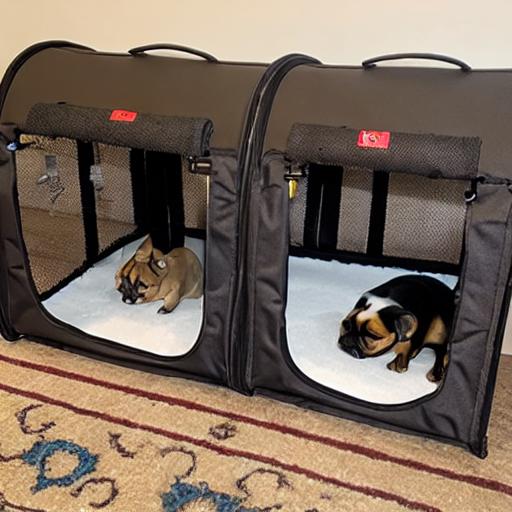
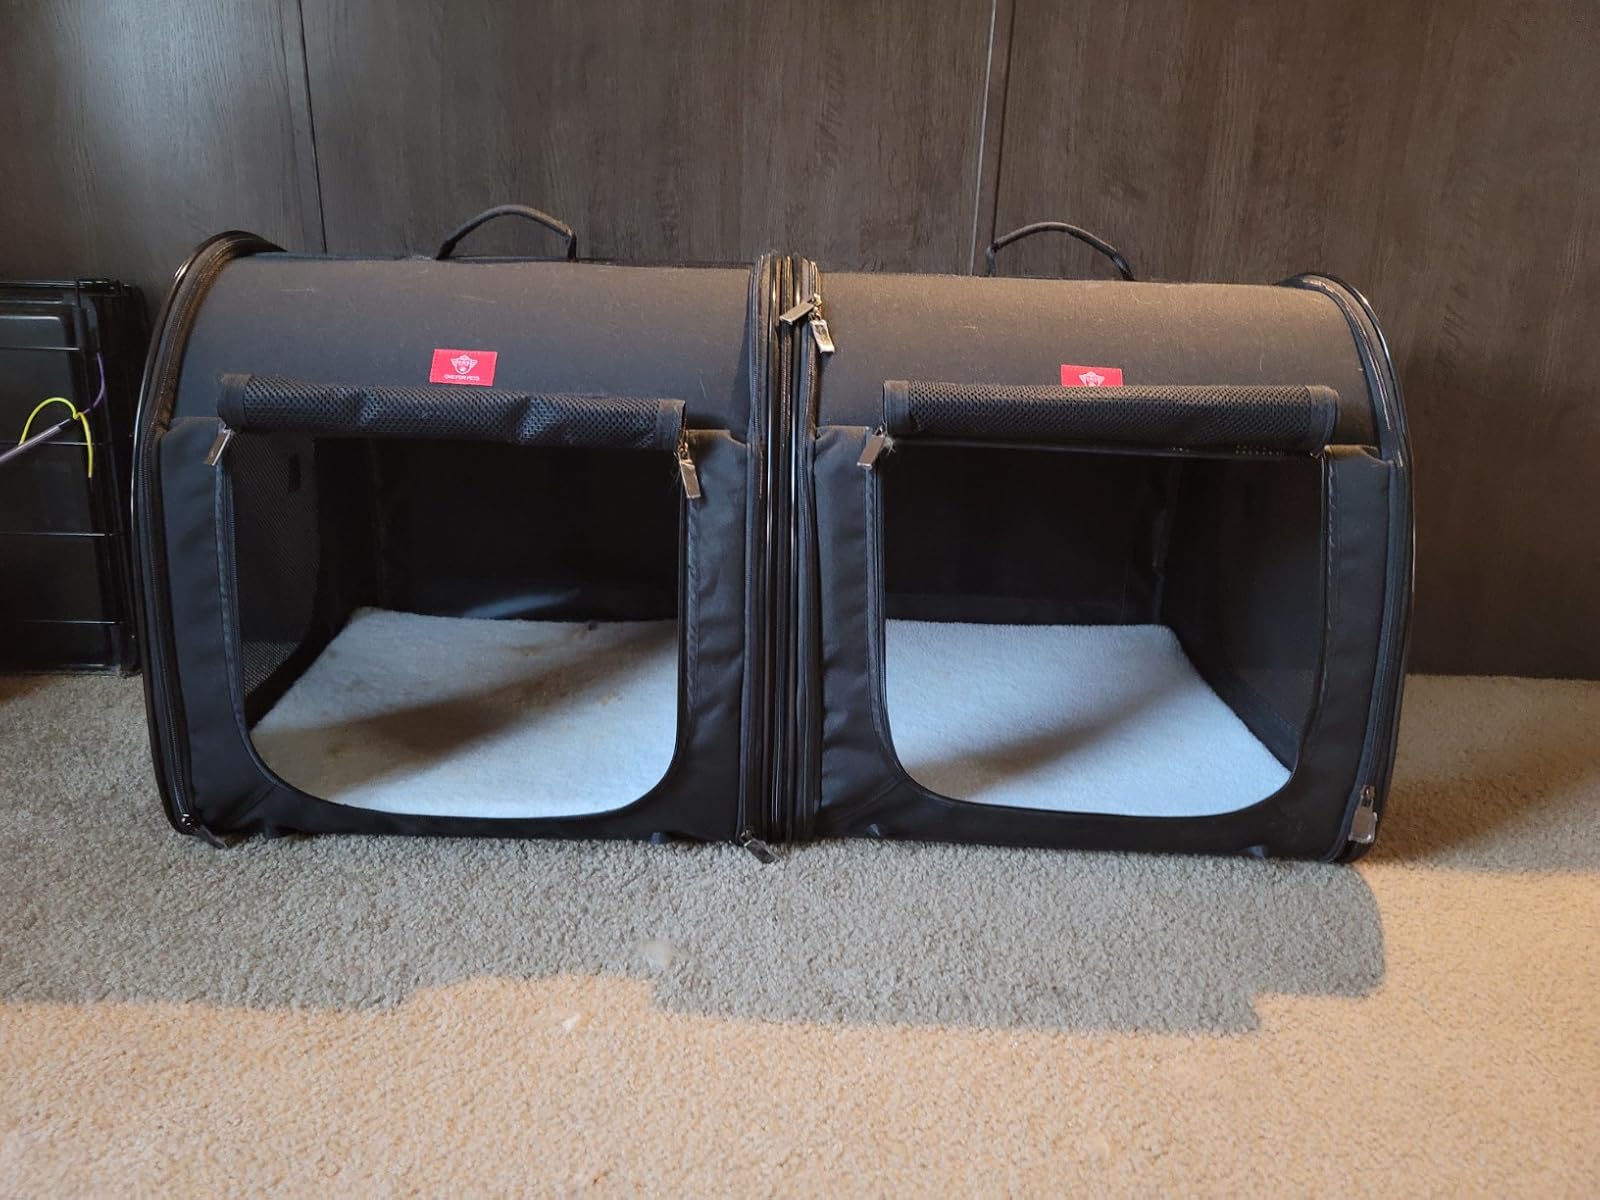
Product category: items_kennel
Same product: no